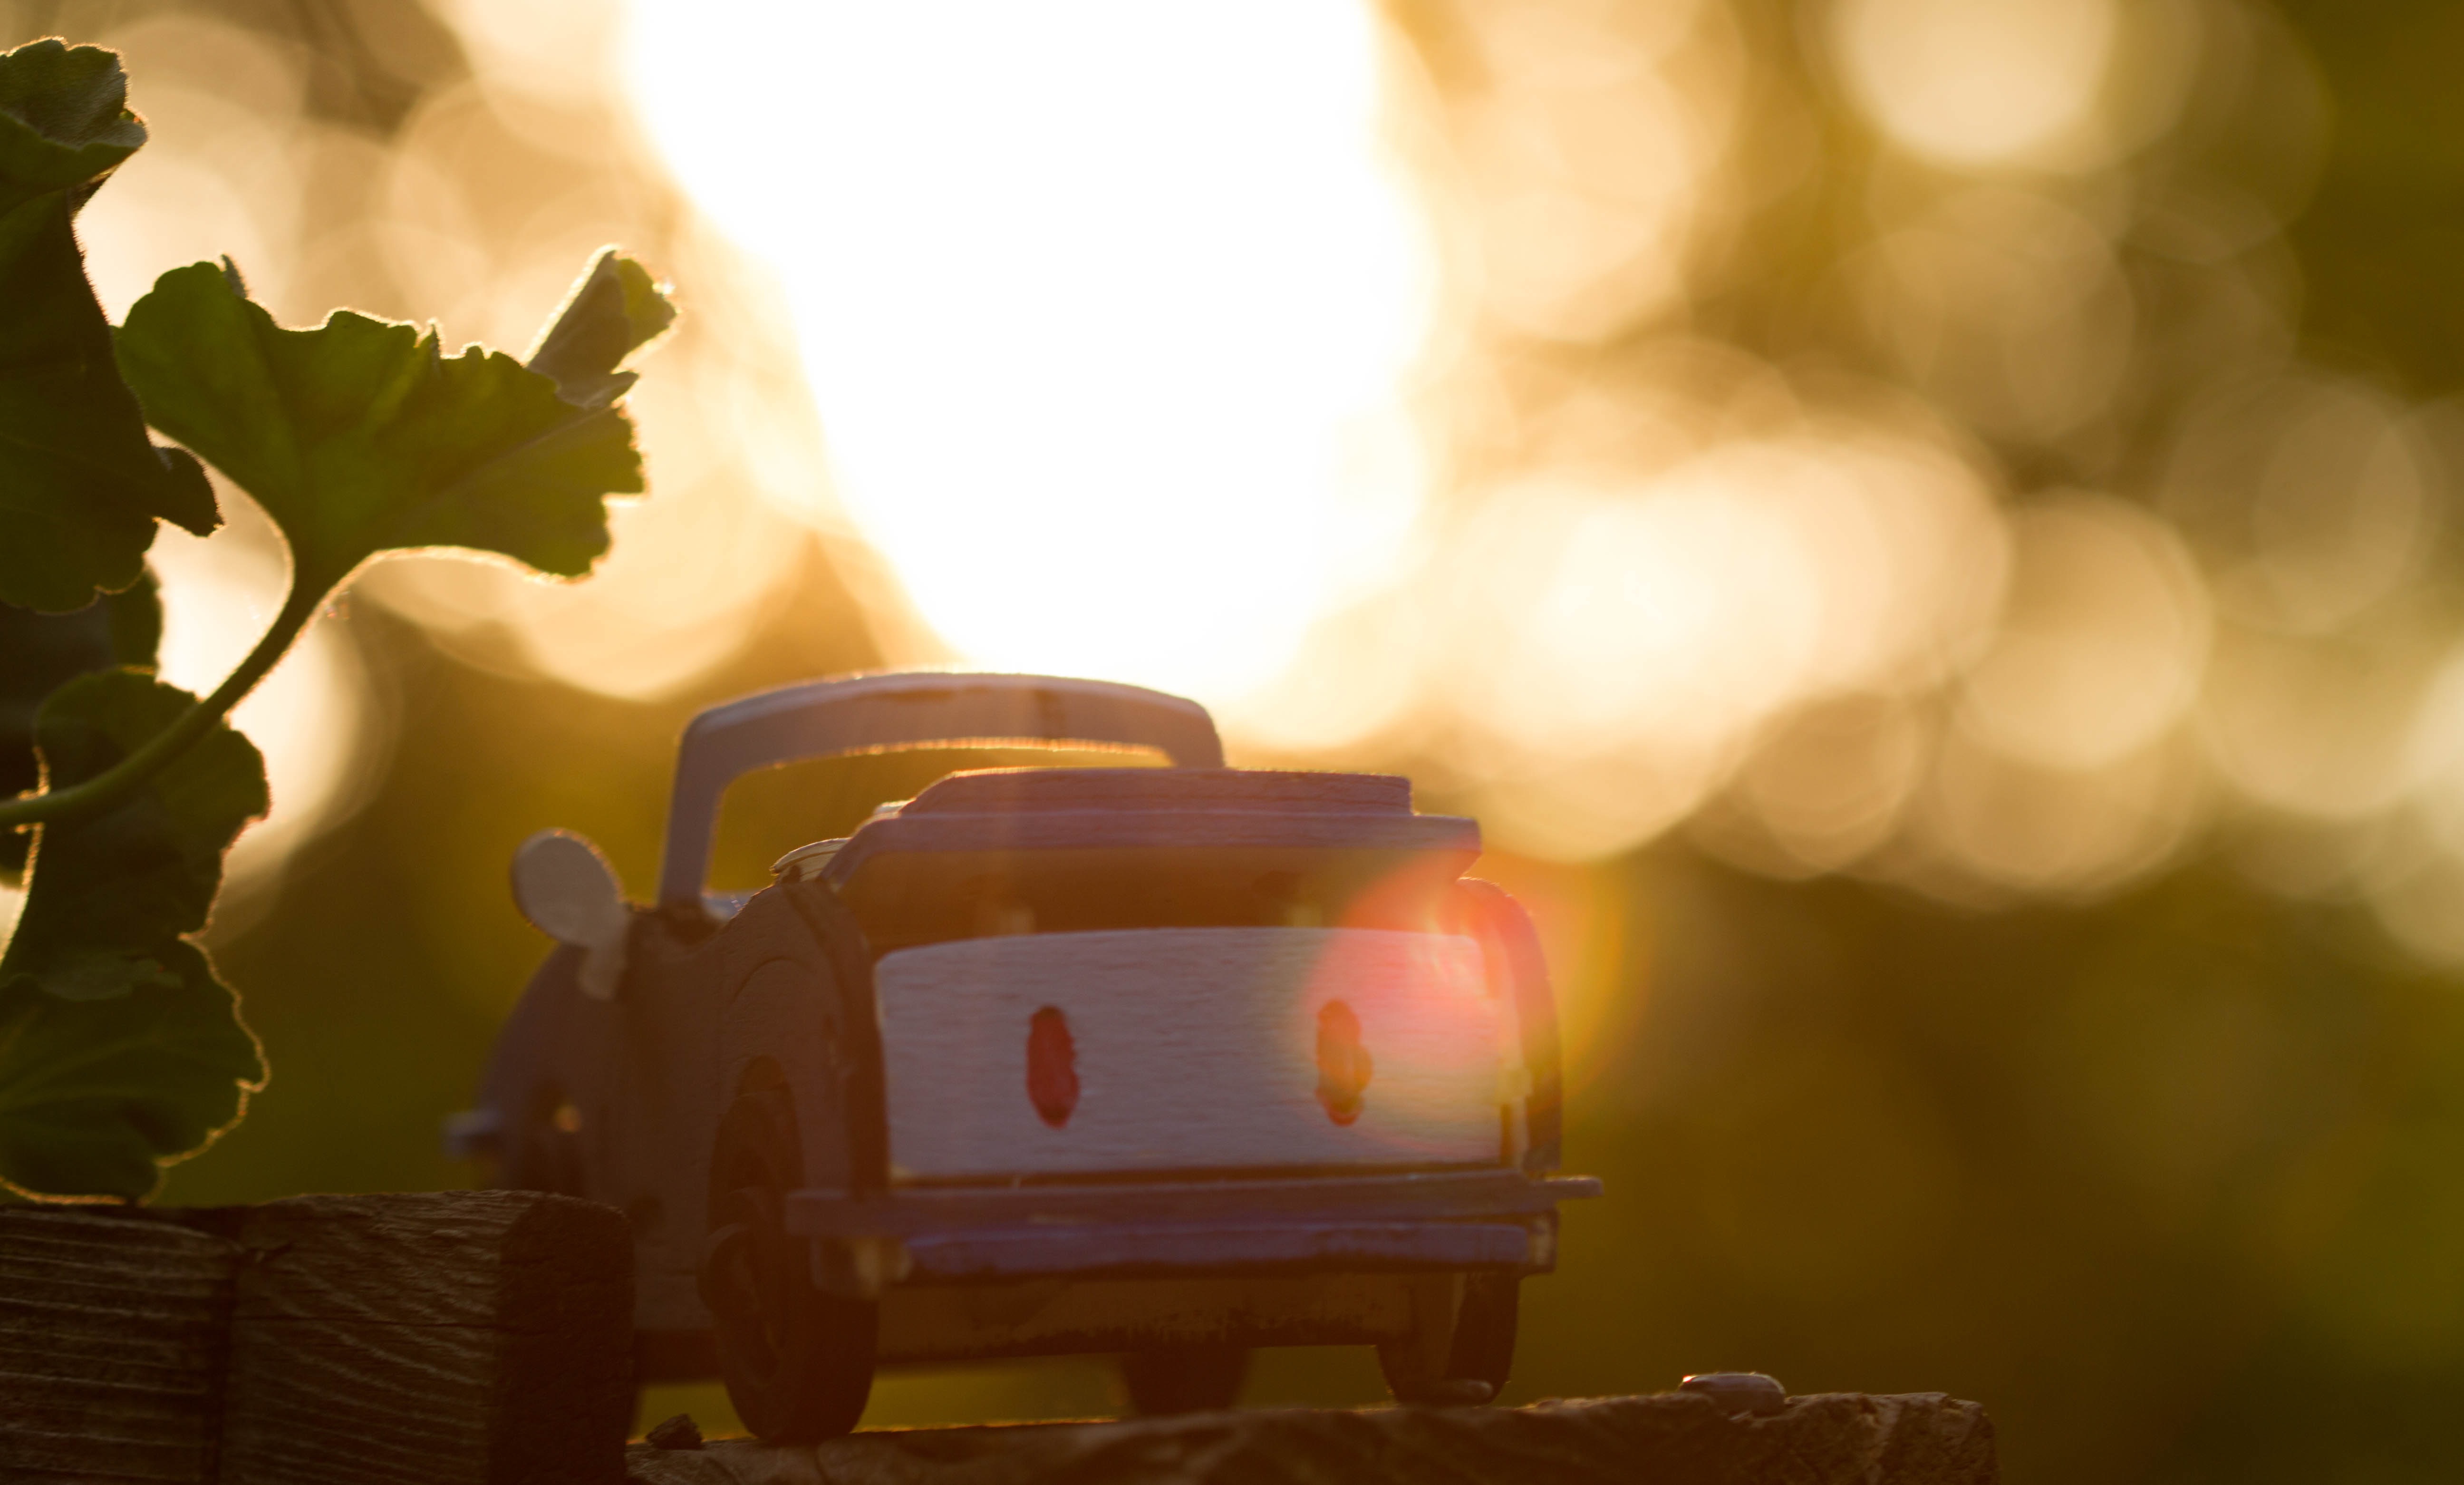
light, sunlight, morning, flower, color, autumn, yellow, lighting, macro photography